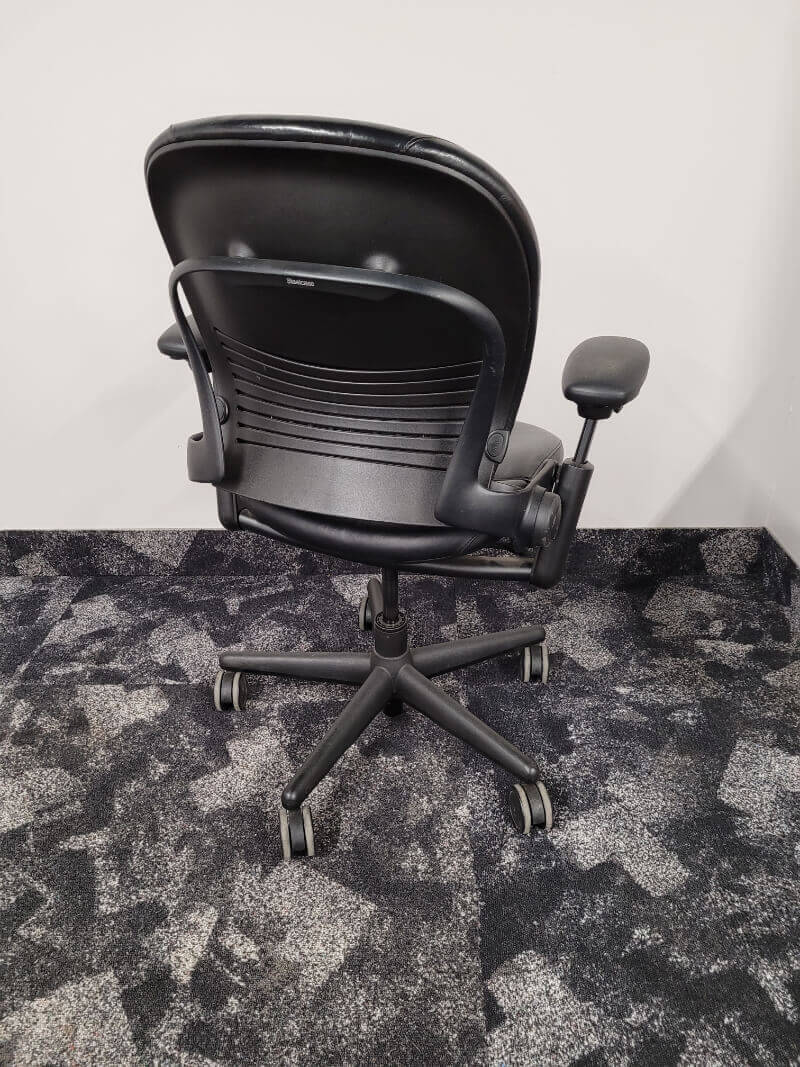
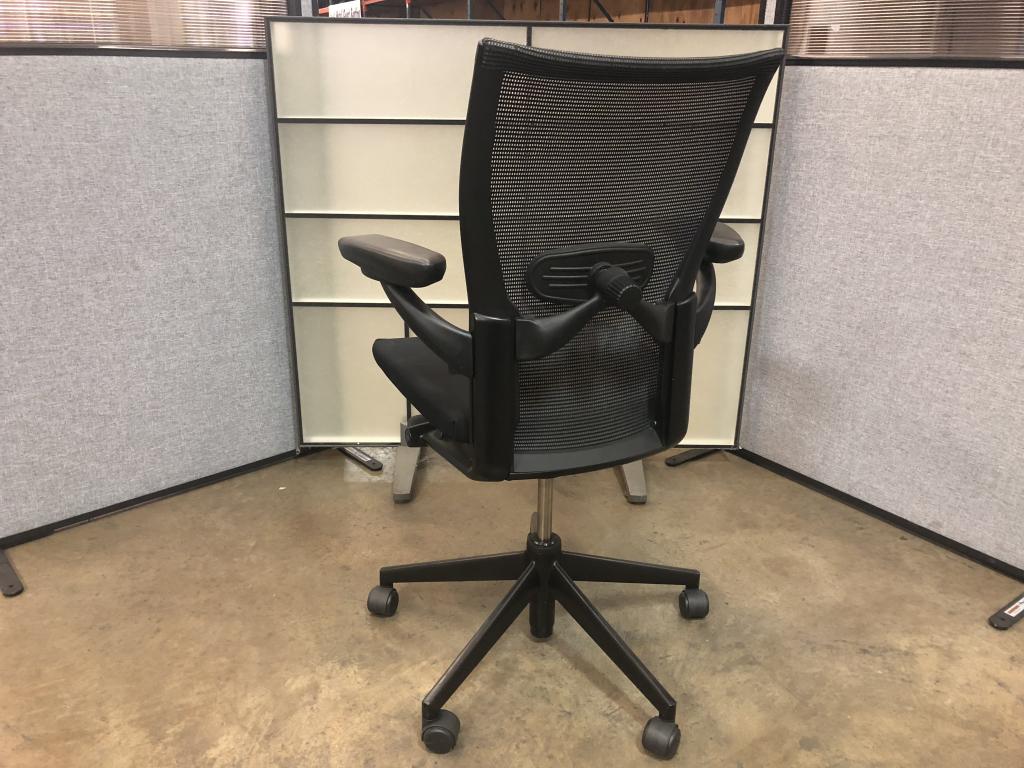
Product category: items_chair
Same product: no